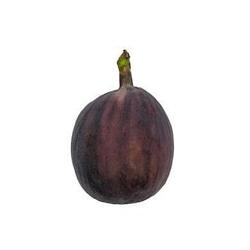
Label: Fig